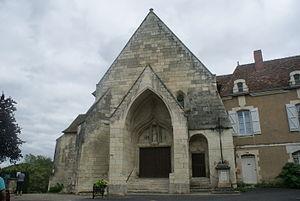
L'église Notre-Dame de La Roche-Posay est une église catholique française. Elle est située sur le territoire de la commune de La Roche-Posay, dans le département de la Vienne, en région Nouvelle-Aquitaine.
La Roche-Posay est une commune du Centre-Ouest de la France, située dans le département de la Vienne en région Nouvelle-Aquitaine et faisant partie de l'ancienne province de la Touraine.
Cet article recense une partie des monuments historiques de la Vienne, en France.